Mandela Partners

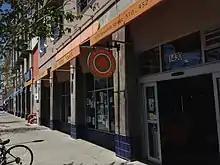
Mandela Foods Cooperative entrance

In 2008, Mandela Partners opened The Mandela Grocery Cooperative, a worker owned grocery store and nutrition education center. The inception of the co-op was in response to requests made to Mandela Partners by residents of West Oakland. The Mandela Grocery Cooperative holds classes focused on nutrition and is centrally located two blocks from the West Oakland BART station making it accessible to both West Oakland residents and other residents of the San Francisco Bay Area.